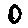
Label: 0